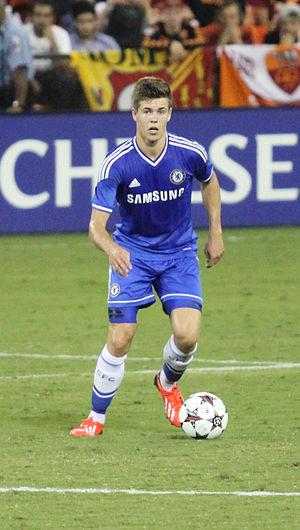
Marco van Ginkel, né le 1ᵉʳ décembre 1992 à Amersfoort, est un footballeur international néerlandais qui évolue au poste de milieu de terrain à Chelsea.